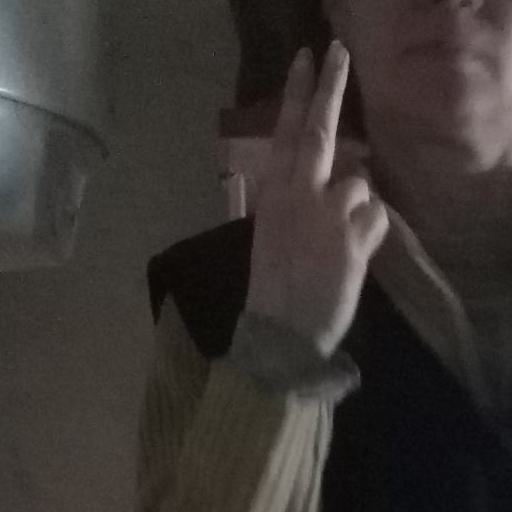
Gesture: two_up_inverted